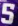
Number: 5